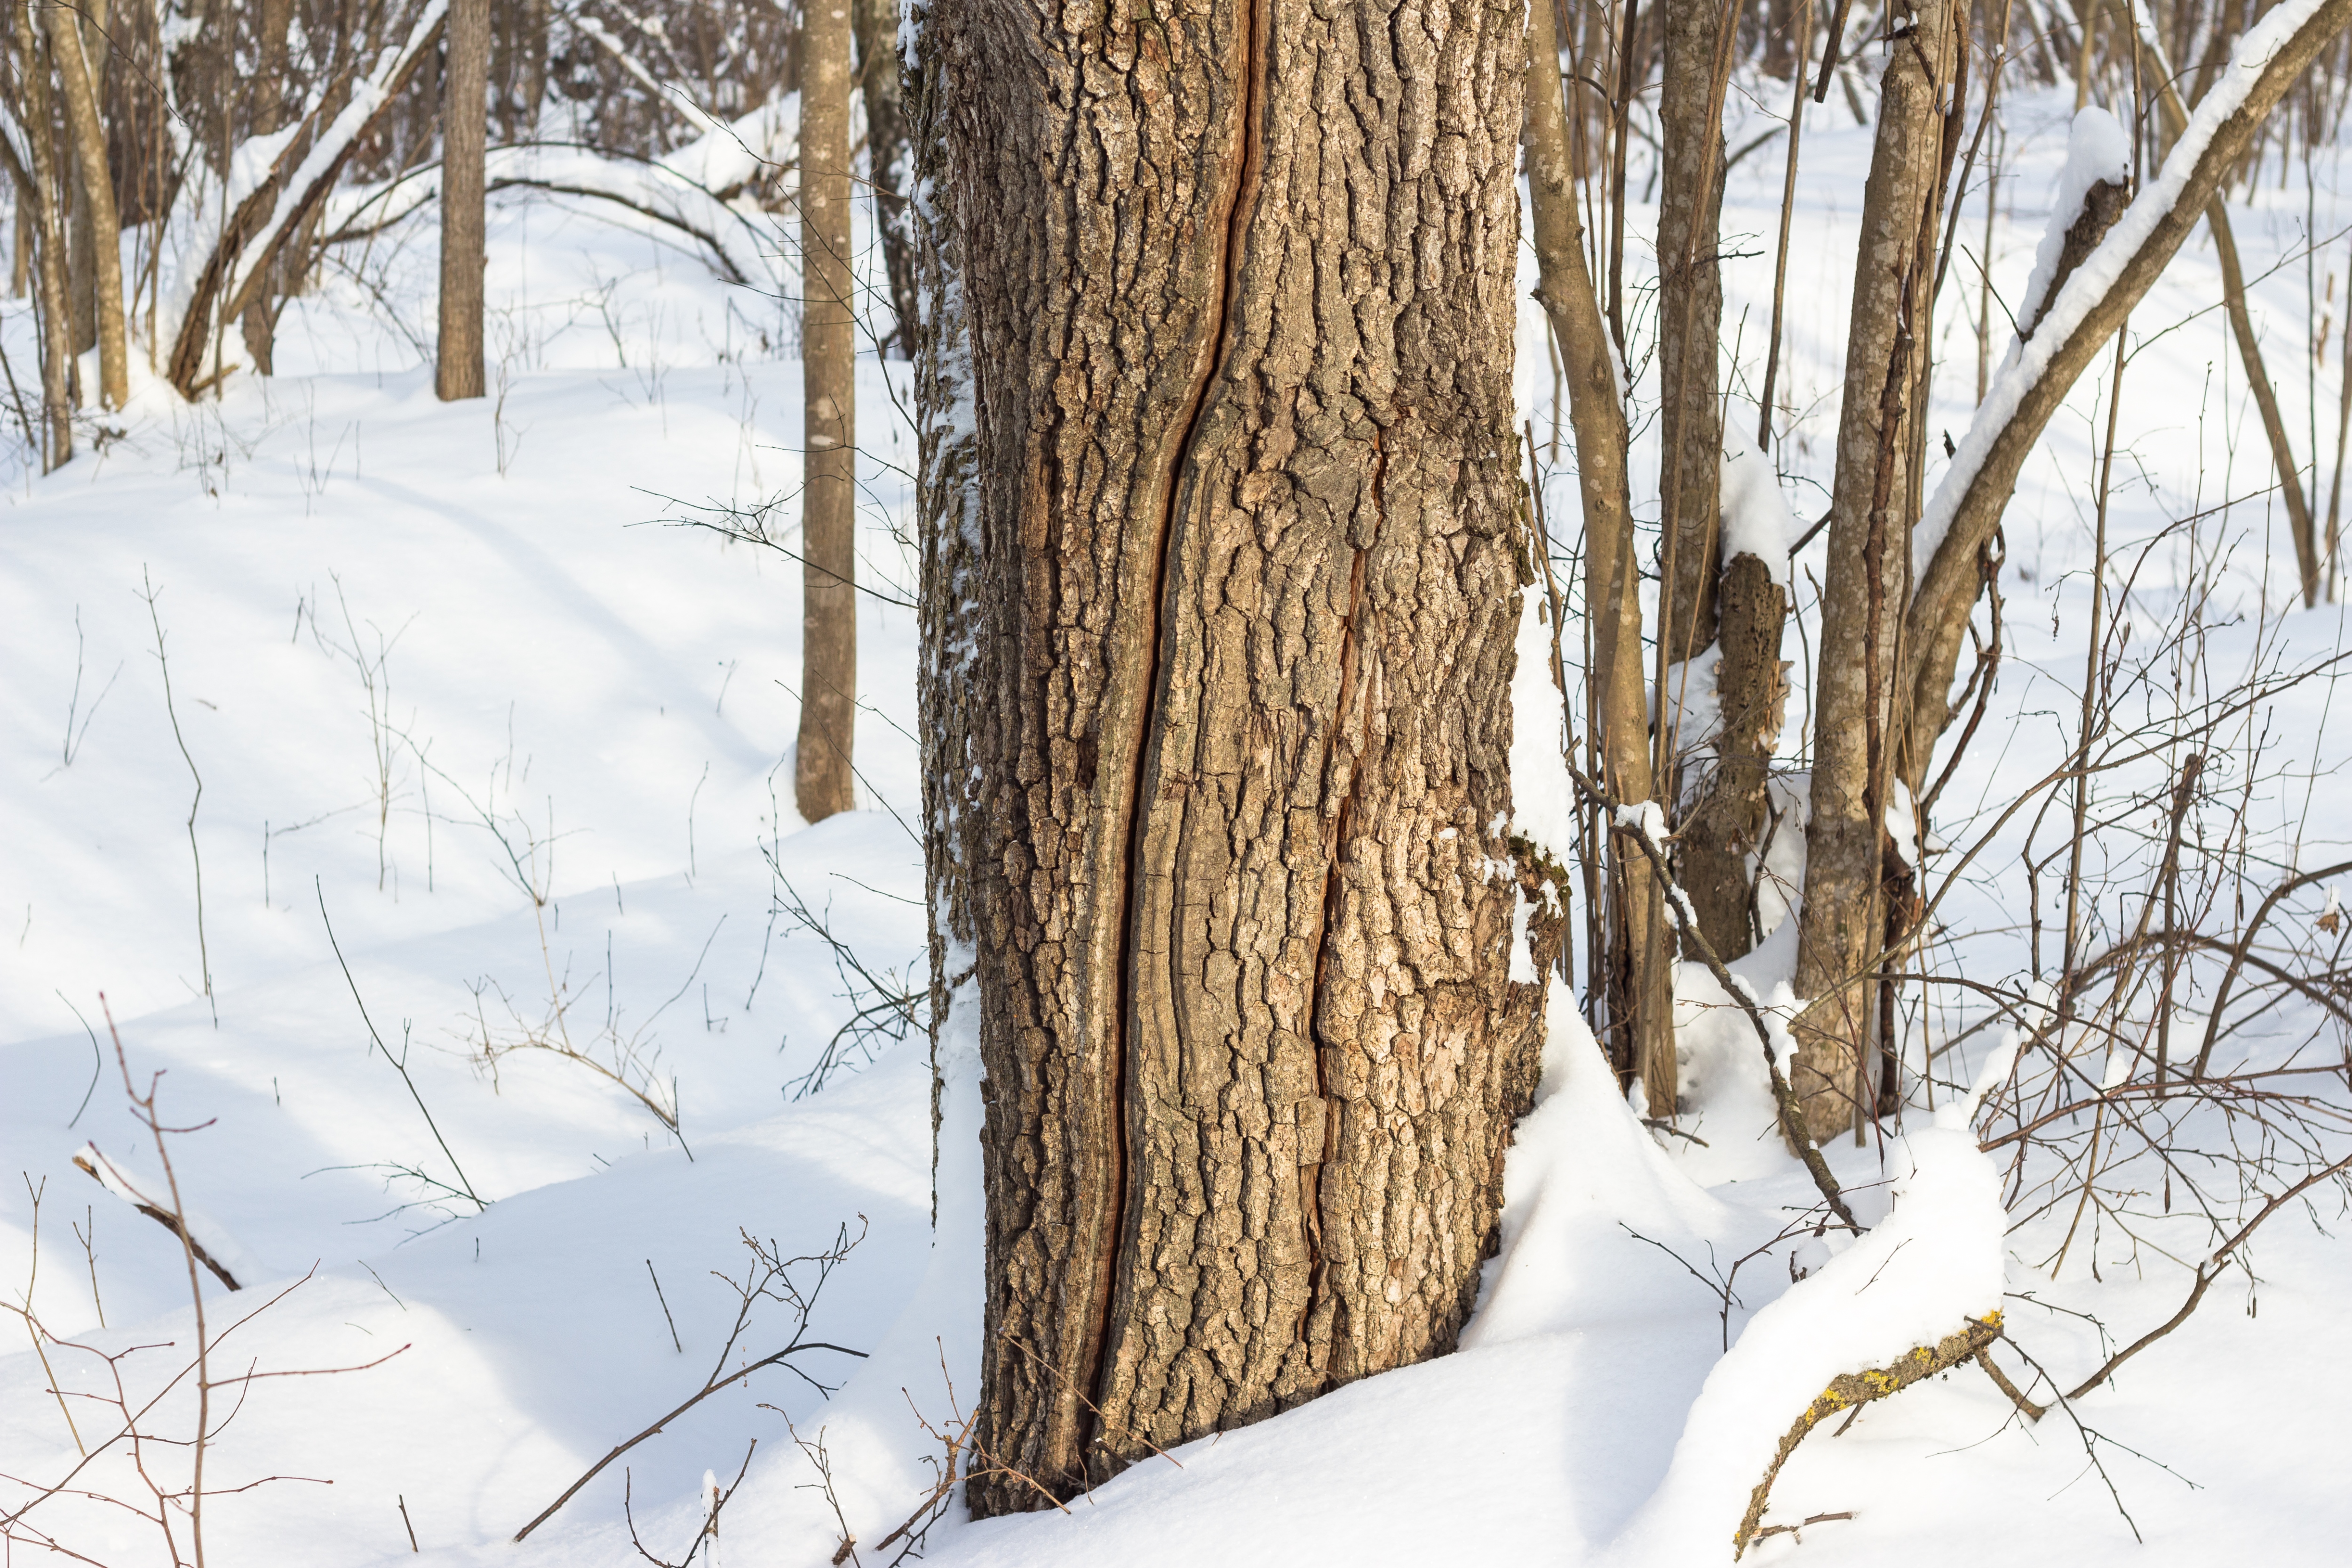
oak, bark, trunk, crack, tree, winter, snow, day, white, forest, nature, outdoor, nobody, frosty, frost crack, plant, natural landscape, branch, wood, twig, freezing, Tints and shades, grass, deciduous, landscape, woodland, frost, temperate broadleaf and mixed forest, Northern hardwood forest, plant stem, grove, old growth forest, tropical and subtropical coniferous forests, reflection, birch family, wildlife, temperate coniferous forest